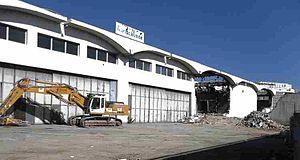
Démolition du hangar Transcausse avant les travaux du programme Quai d'Arenc du promoteur immobilier Constructa en aout 2010.
Les Quais d'Arenc est un projet de gratte-ciel de bureaux et de logements de haut standing dans le quartier d'Euroméditerranée.